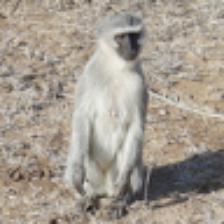
Label: NonHuman